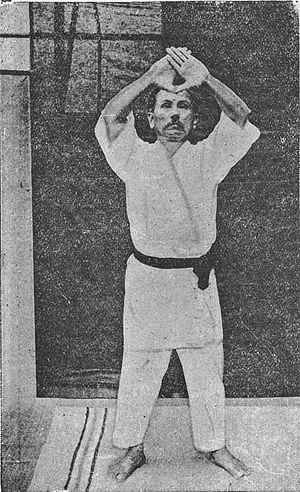
Gichin Funakoshi, né le 10 novembre 1868 à Yamakawa, Shuri, préfecture d'Okinawa et décédé le 26 avril 1957, est le fondateur du karaté Shotokan.
Shōtōkan-ryū est un style d'art martial, qui fait partie du karaté-do. Il est issu de l’école Shorin ou Shōrin-ryū de maître Matsumura, qui a donné naissance, grâce à ses élèves, à de nombreux styles différents de karaté. L’un de ses élèves, appelé Gichin Funakoshi, devenu maître à son tour, développa son propre style et l’appela Shōtōkan. Les autres élèves de Matsumura, devenus maîtres à leur tour, développèrent d'autres styles de karaté comme Shito-ryū, Gōjū-ryū, Kyokushinkai, kenpō, Shinkai etc.
Les kata Shōtōkan sont les kata de karaté pratiqués au sein de l'école Shōtōkan-ryū. Ils ont été codifiés par le fondateur du style, Gichin Funakoshi, à partir de kata plus anciens.